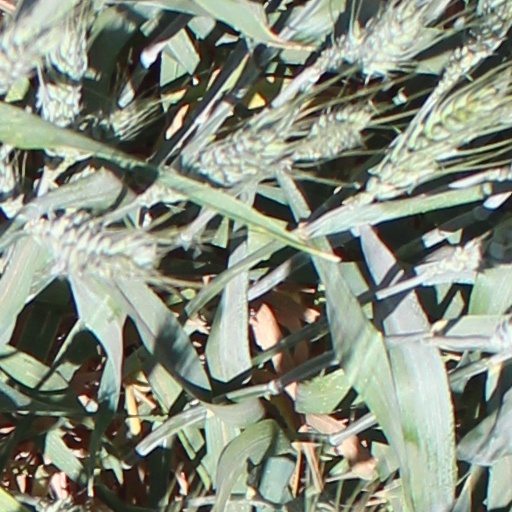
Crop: wheat